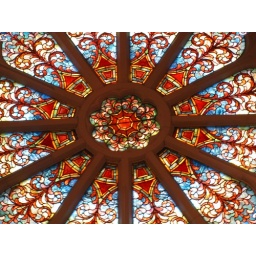
A close-up of the rose window in St. Paul's Episcopal Church in Muskegon, Michigan